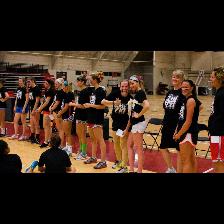
Label: Human